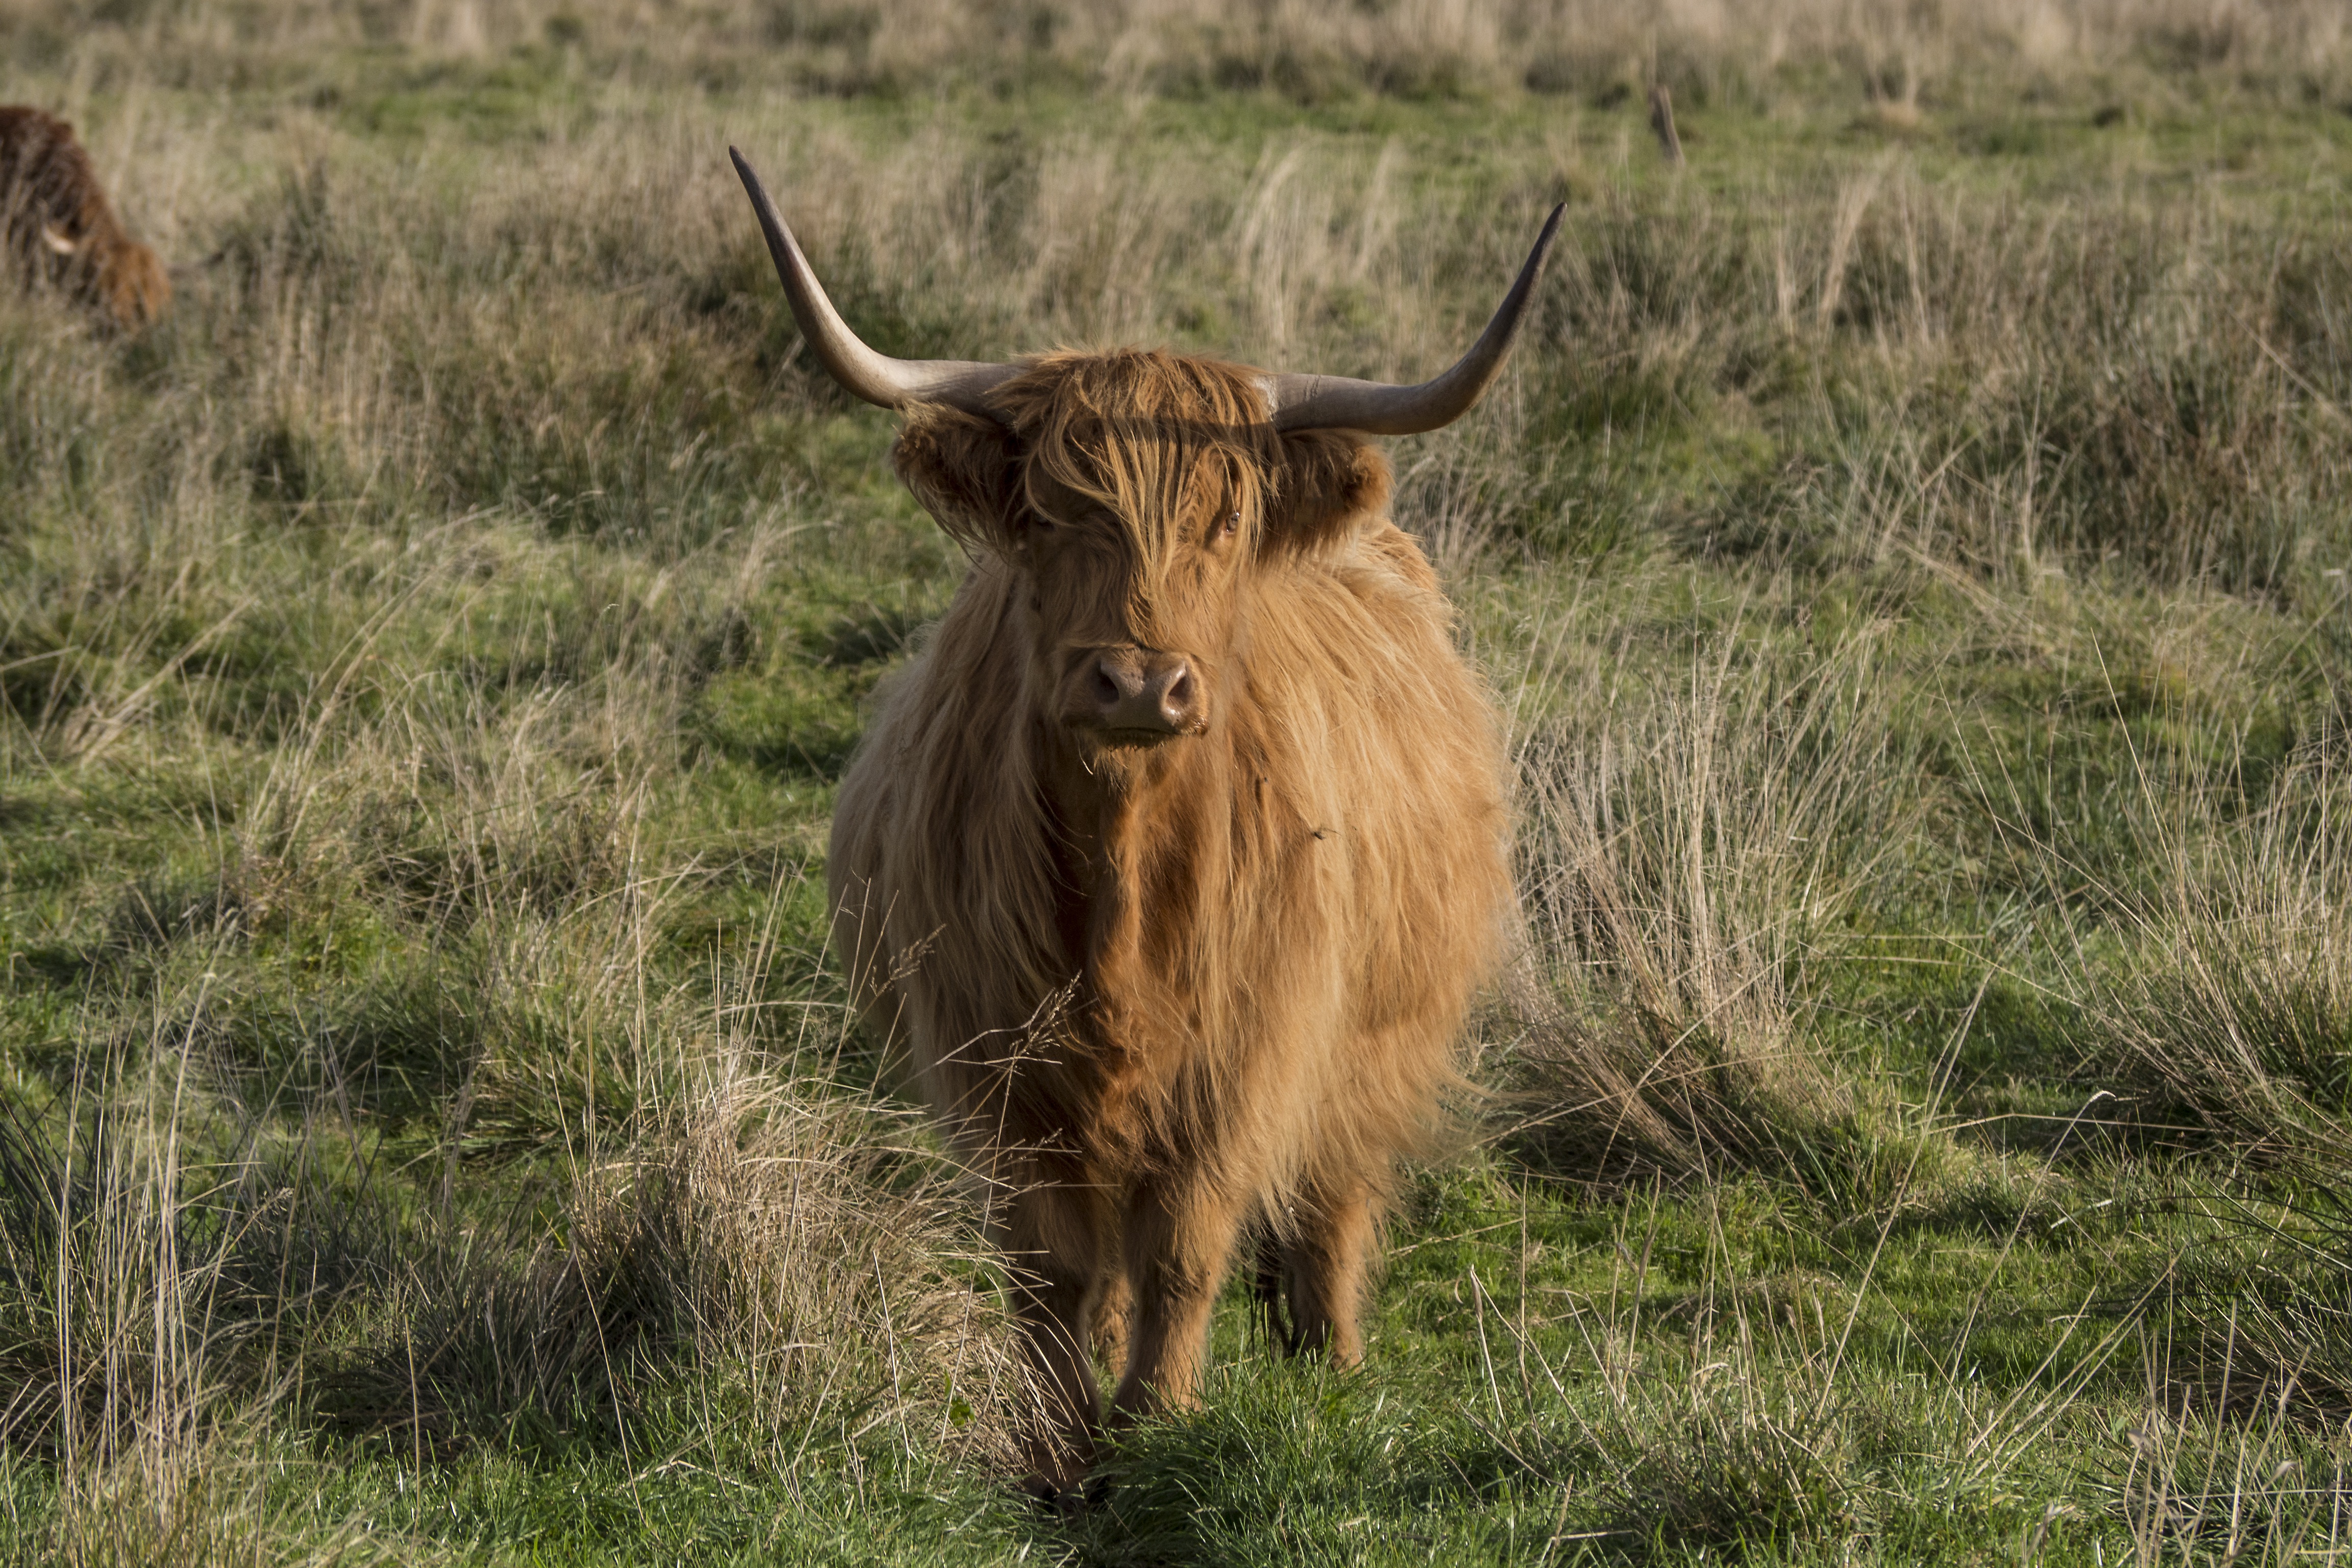
grass, meadow, prairie, animal, wildlife, horn, fur, cow, herd, pasture, grazing, livestock, brown, mammal, agriculture, beef, fauna, savanna, plain, grassland, coupling, habitat, horns, safari, ecosystem, shaggy, galloway, scottish hochlandrind, cattle like mammal, cow goat family, texas longhorn